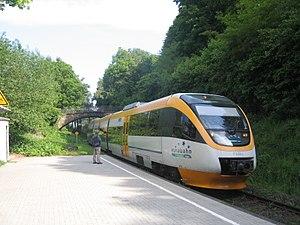
Trein à Rödinghausen, arrondissement de Herford, Rhénanie-du-Nord-Westphalie, Allemagne. العربية